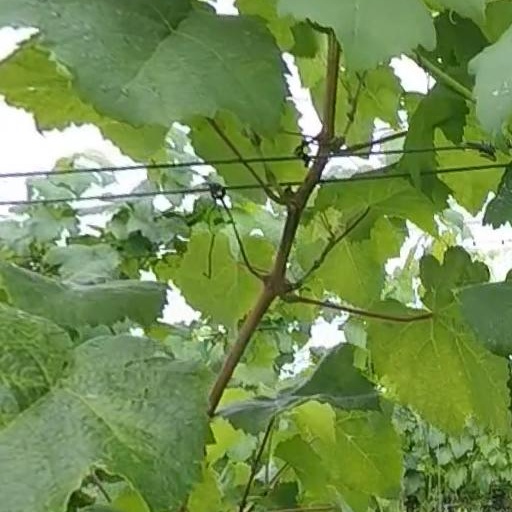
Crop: grape